Bent Melchior

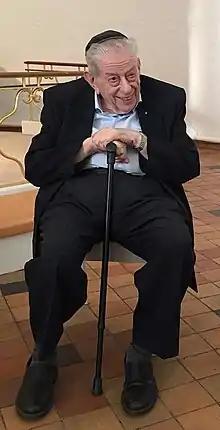
Bent Melchior

Bent Melchior (24 June 1929 – 28 July 2021) was a chief rabbi of Denmark.